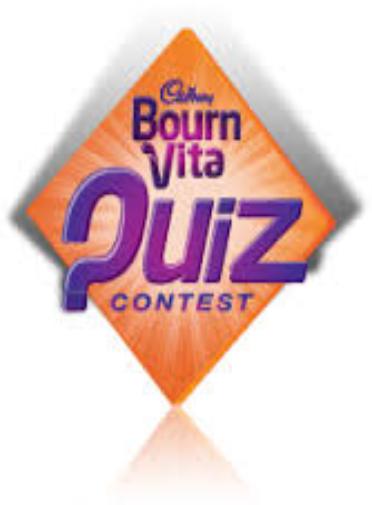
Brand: Bournvita
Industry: Food